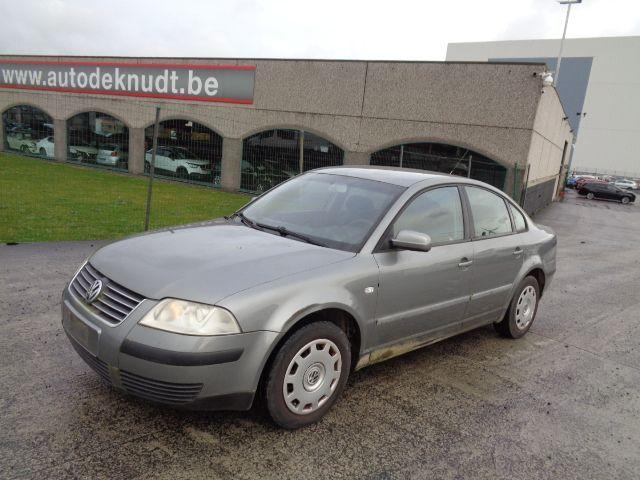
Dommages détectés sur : aile avant droite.
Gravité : mineur